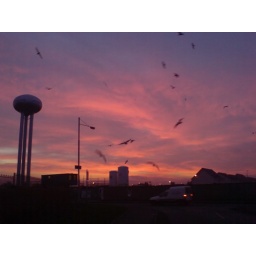
red sky in the morning...